Delaware State Hornets football

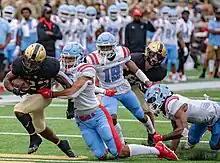
A game between Army and Delaware State in 2023

The most controversial aspect of the DSU football program was that it had never been scheduled by potential instate rival University of Delaware for a regular season game. It was highly unusual for two state universities that play on the same athletic tier to not play one another, especially schools that are less than one hour's drive away from campus. Critics charged that this had to do with the fact that Delaware State is a historically black college. Furthermore, supporters of a game between DSU and UD claimed that it would be akin to other in-state college rivalries and would be good for the state. In response to the charges of racism on UD's part, their supporters pointed out that Delaware had scheduled and played regular season games against several other HBCUs such as Morgan State and North Carolina A&T. UD supporters also claimed that DSU's team was not as strong as the Blue Hens, and that UD's program had made commitments to other universities that they had to fulfill. Finally, UD supporters also noted the fact that the two colleges routinely meet in sports other than football.